Arlington Memorial Bridge

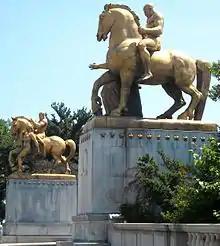
"The Arts of War" statues at the eastern entrance to the Arlington Memorial Bridge

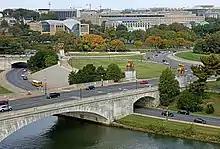
Arlington Memorial Bridge; East Entrance, Looking NE

The northeastern entrance to the Arlington Memorial Bridge features "The Arts of War" sculptures, "Sacrifice" and "Valor", which were completed by Leo Friedlander in 1951. One of which was cast by Ferdinando Marinelli Artistic Foundry of Florence, Italy. On the pylons of each pier of the bridge are large circular discs with eagles and fasces designed by sculptor Carl Paul Jennewein.